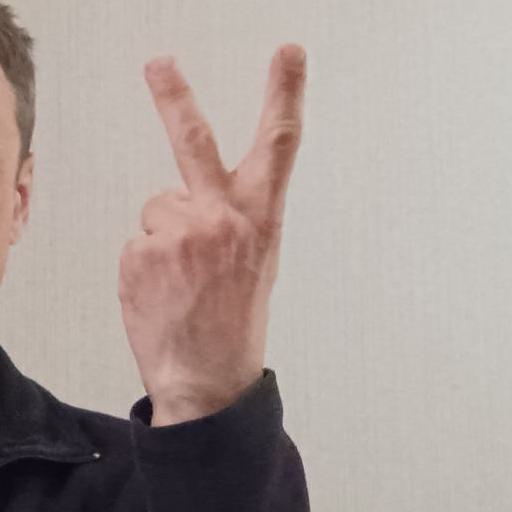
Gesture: peace_inverted